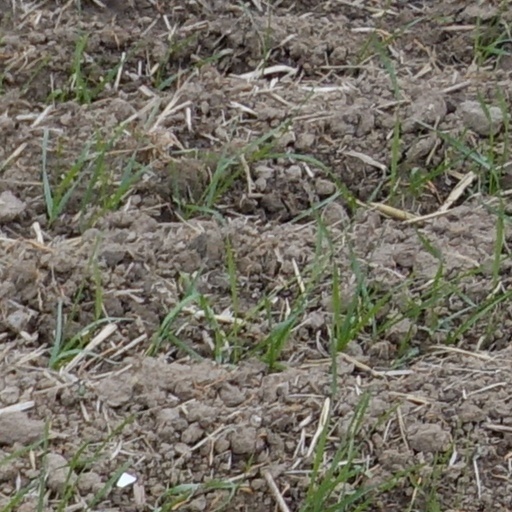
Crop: wheat